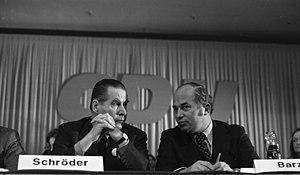
Gerhard Schröder, né le 11 septembre 1910 à Sarrebruck et mort le 31 décembre 1989 à Kampen, était un homme politique ouest-allemand de l’Union chrétienne-démocrate d'Allemagne (CDU).